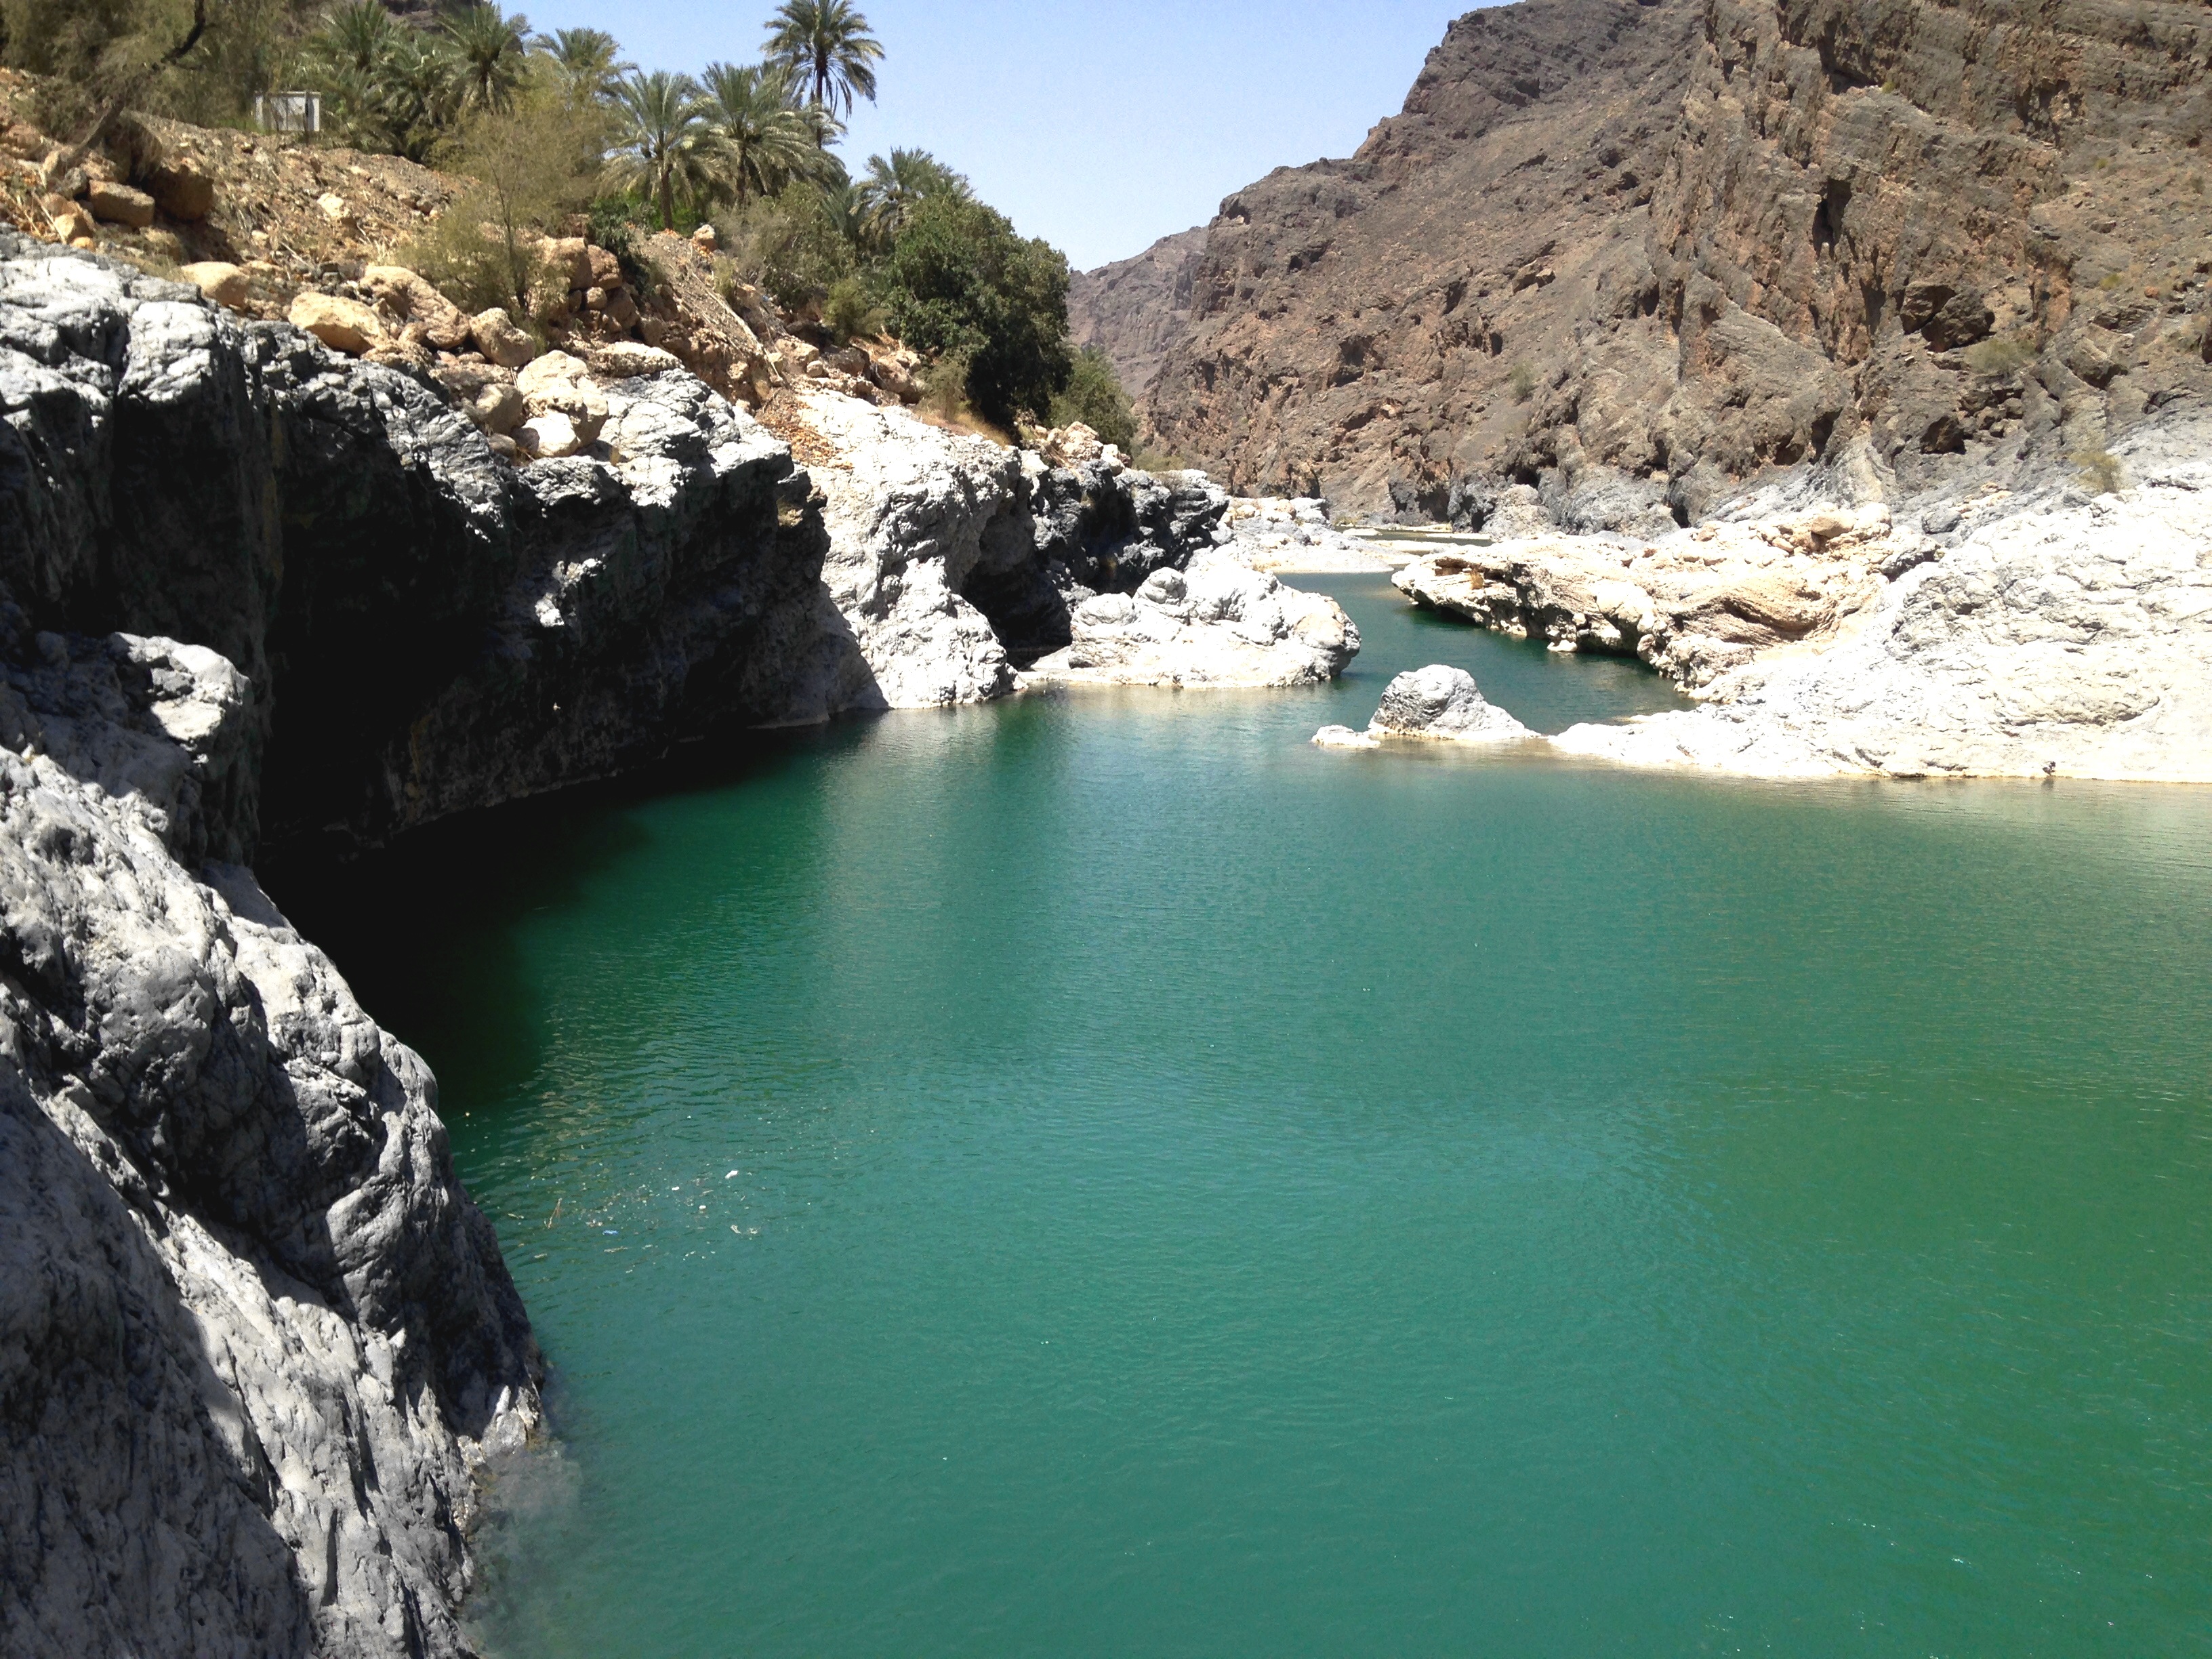
sea, coast, water, mountain, lake, river, valley, cliff, bay, rapid, reservoir, terrain, body of water, wadi, landform